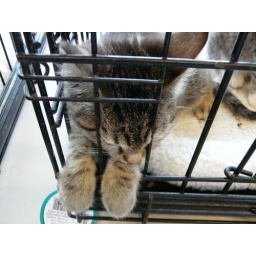
There was a dog walking by the store window and this kitty wanted to get the hell away.